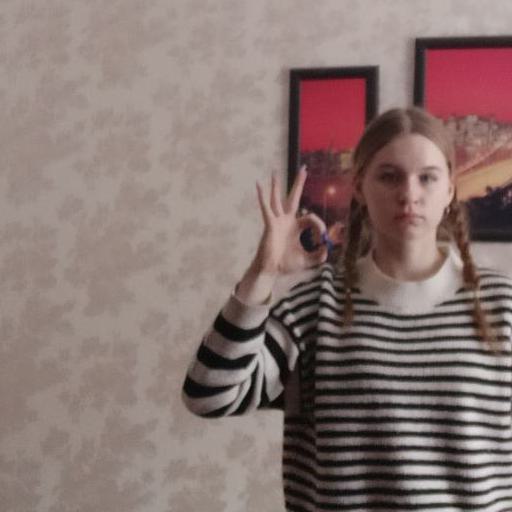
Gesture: ok